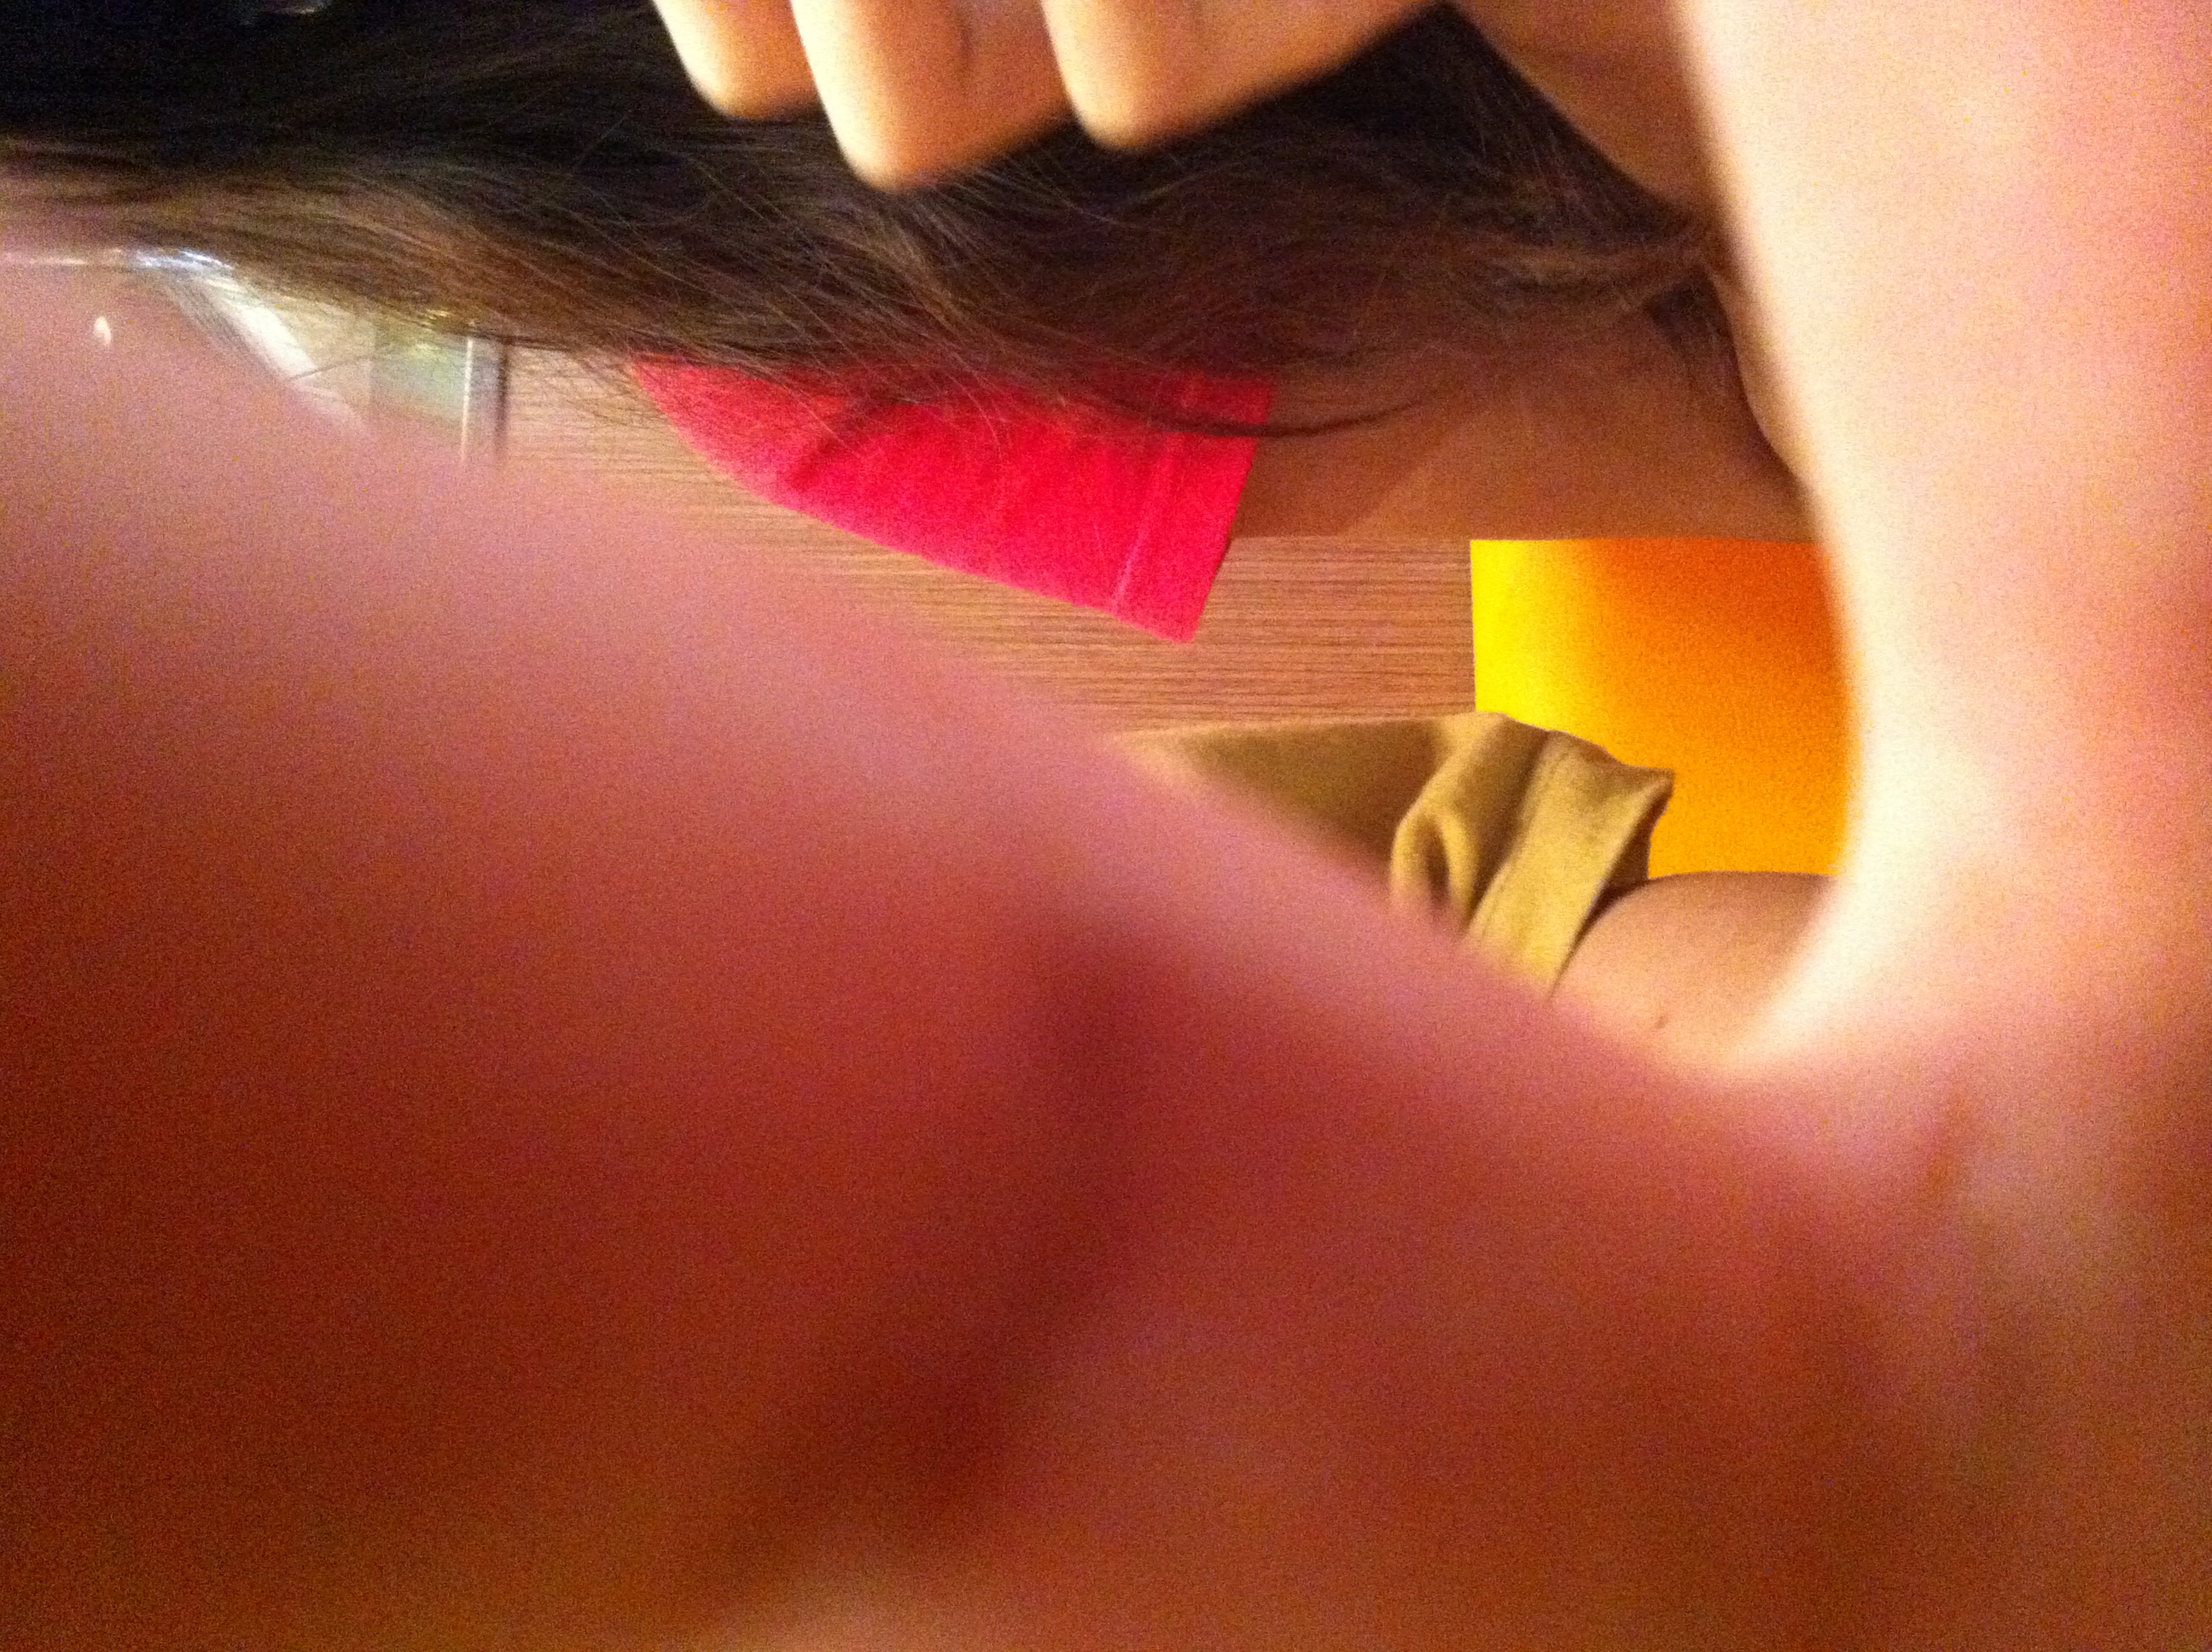Question: Just pretend this view, thanks.
Answer: unanswerable